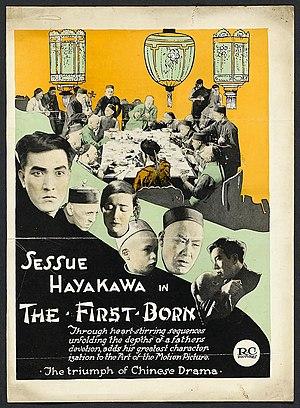
The First Born est un film muet américain réalisé par Colin Campbell et sorti en 1921.